Cap Canaille (film)

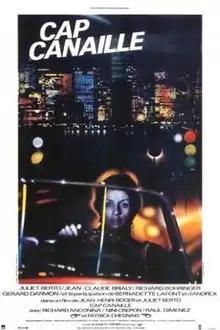
French film poster

Cap Canaille is a 1983 French drama film directed by Juliet Berto and Jean-Henri Roger. It was entered into the 33rd Berlin International Film Festival.